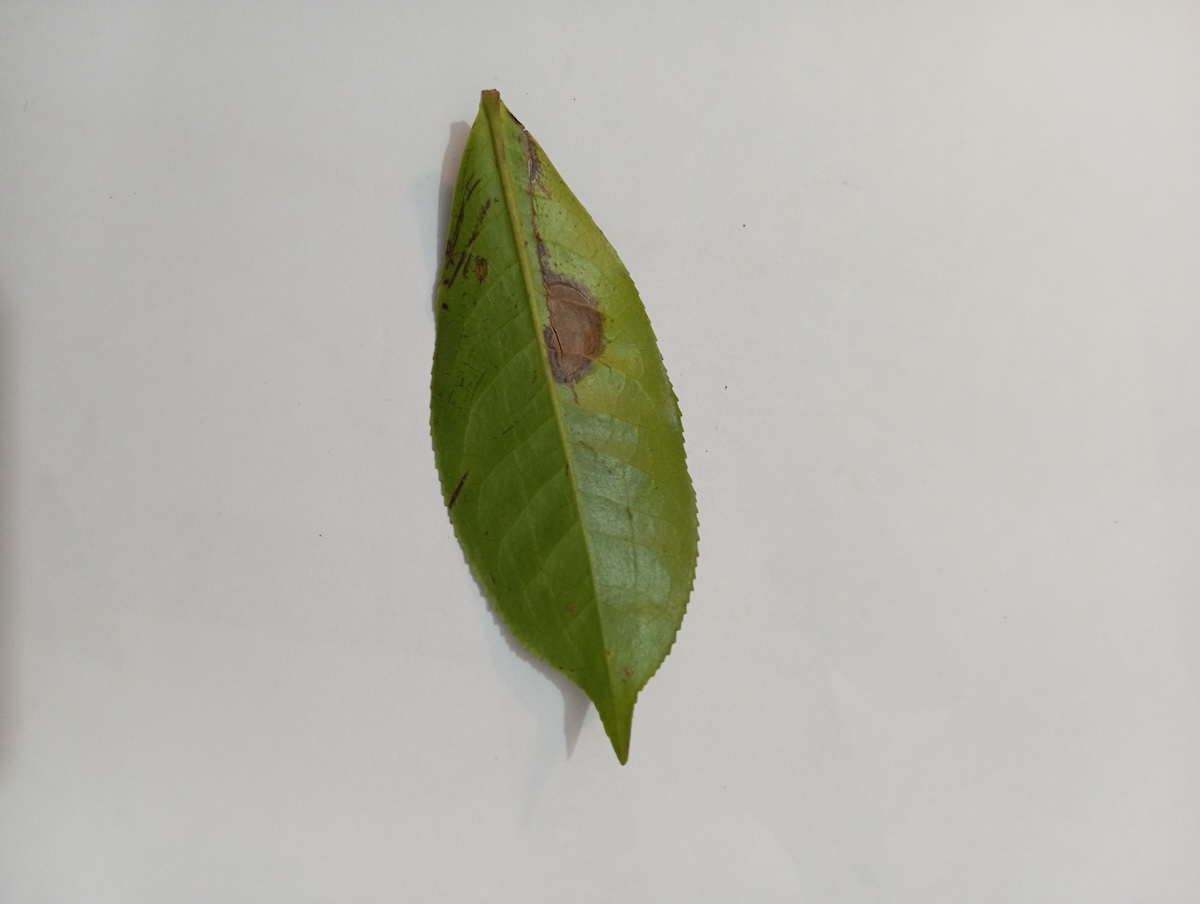
Label: Gray Blight